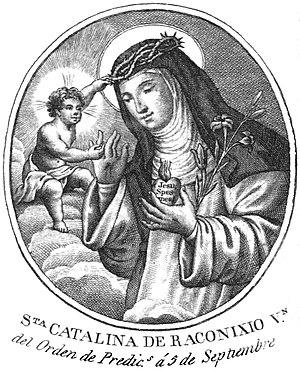
image de la bienheureuse Catherine de Racconigi, (1486-1547)
Catherine de Racconigi est une tertiaire dominicaine stigmatisée reconnue bienheureuse par l'Église catholique.